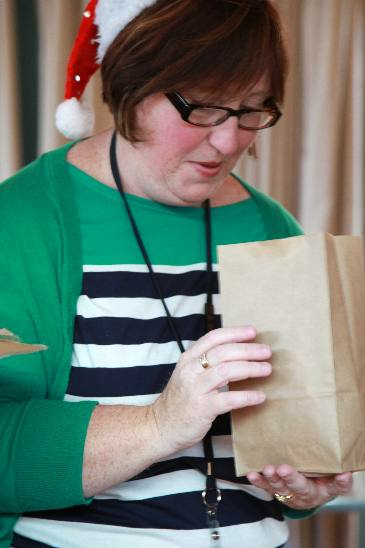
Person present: Yes